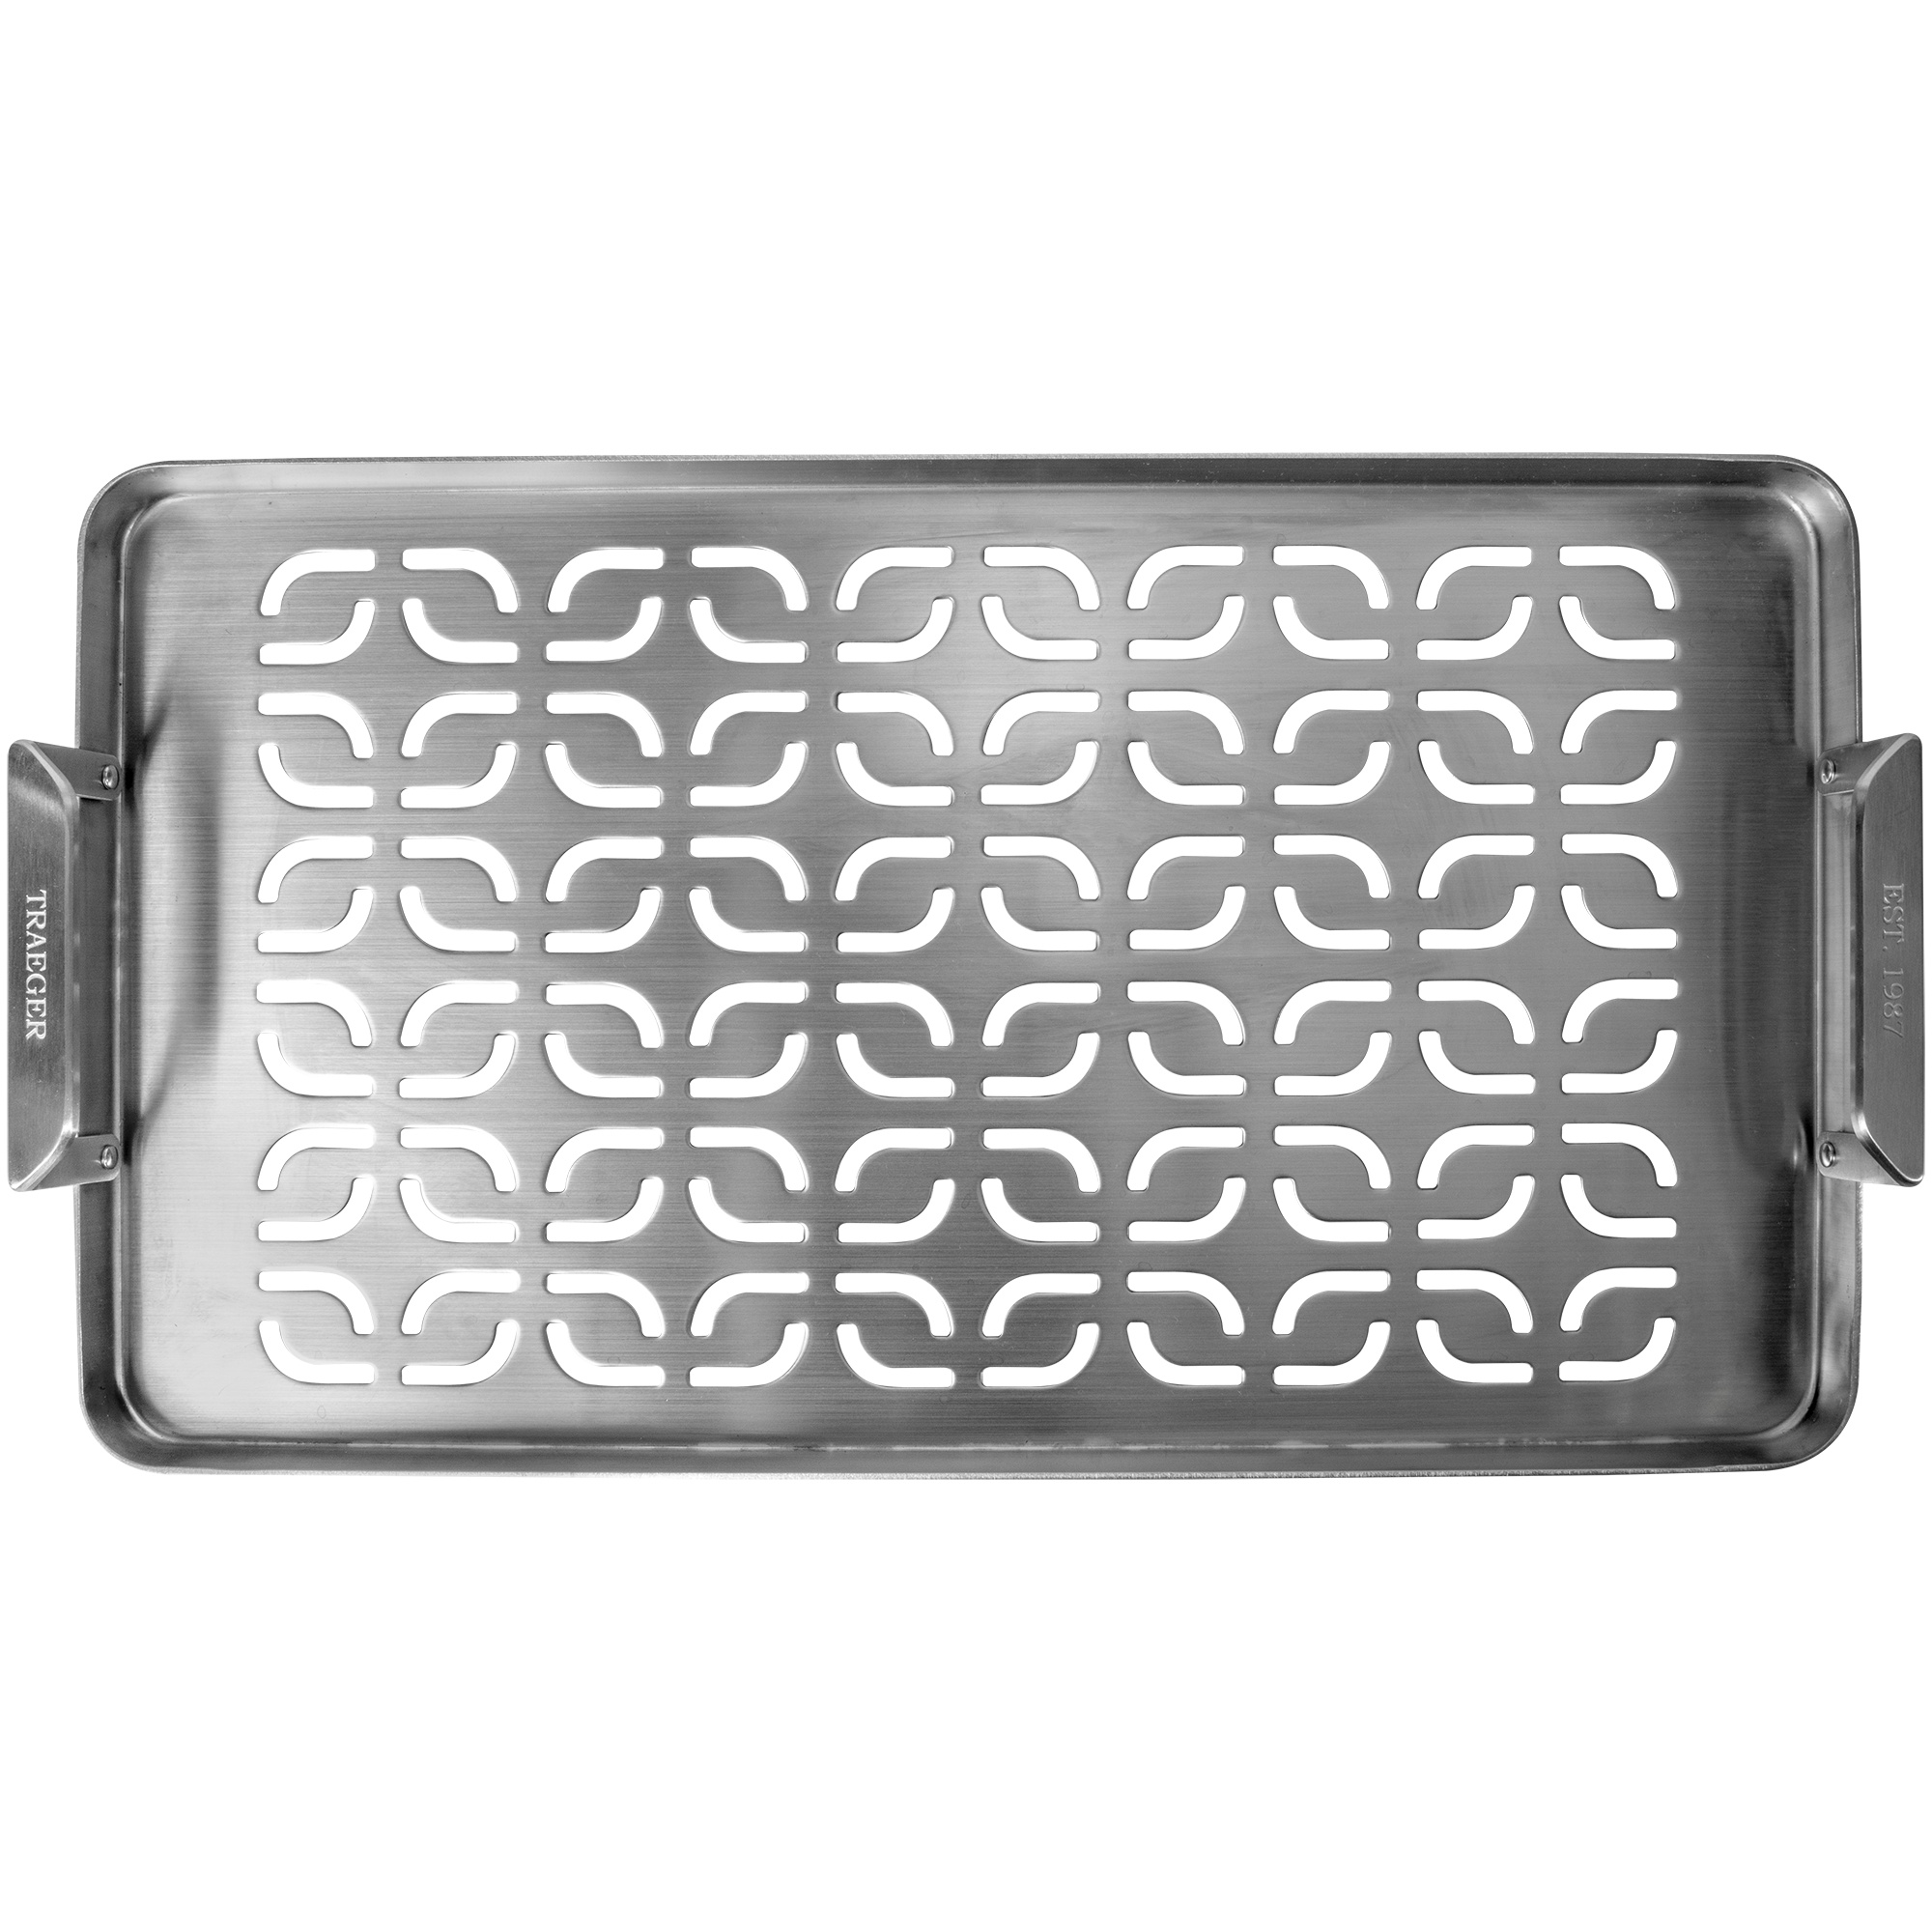
Traeger accessories - Cookware - ModiFIRE Stainless Steel Grill Tray
Prevent small food items such as shrimp, veggies and meatballs from falling through grill grates with the Traeger ModiFIRE® Fish & Veggie Stainless Steel Grill Tray. It fits securely on the grates of ModiFIRE-compatible Traeger wood pellet grills for cooking convenience. It’s made with stainless steel to prevent corrosion and allow easy cleaning. ModiFIRE lets you quickly change the cooking surface on your grill without needing to remove the grate. ModiFIRE accessories are designed to fit securely on ModiFIRE-compatible grills and can be added or removed in seconds. Features you'll love: Keeps small or flaky food from falling through grates. Ideal for fish, veggies, and more. Brushed stainless steel is durable and easy to clean. Fits directly and securely on ModiFIRE®-compatible grill grates. Handles allow easy lifting and precise placement. 18.23” x 10.16” x 2.6”
Brand: Traeger
Category: Home & Garden > Kitchen & Dining > Cookware & Bakeware > Cookware Accessories